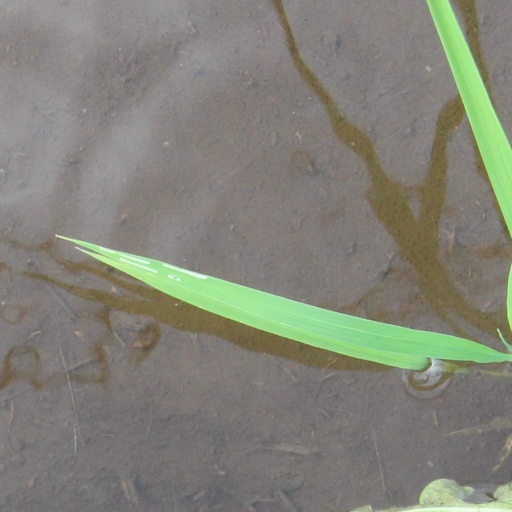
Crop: rice